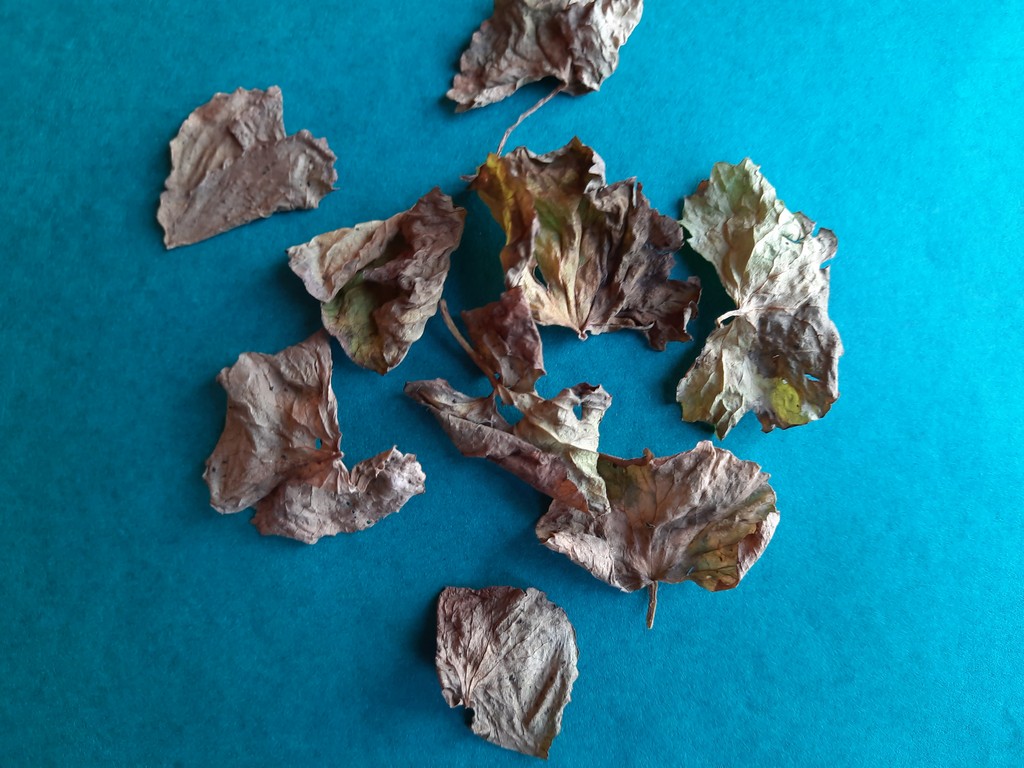
Label: Dried